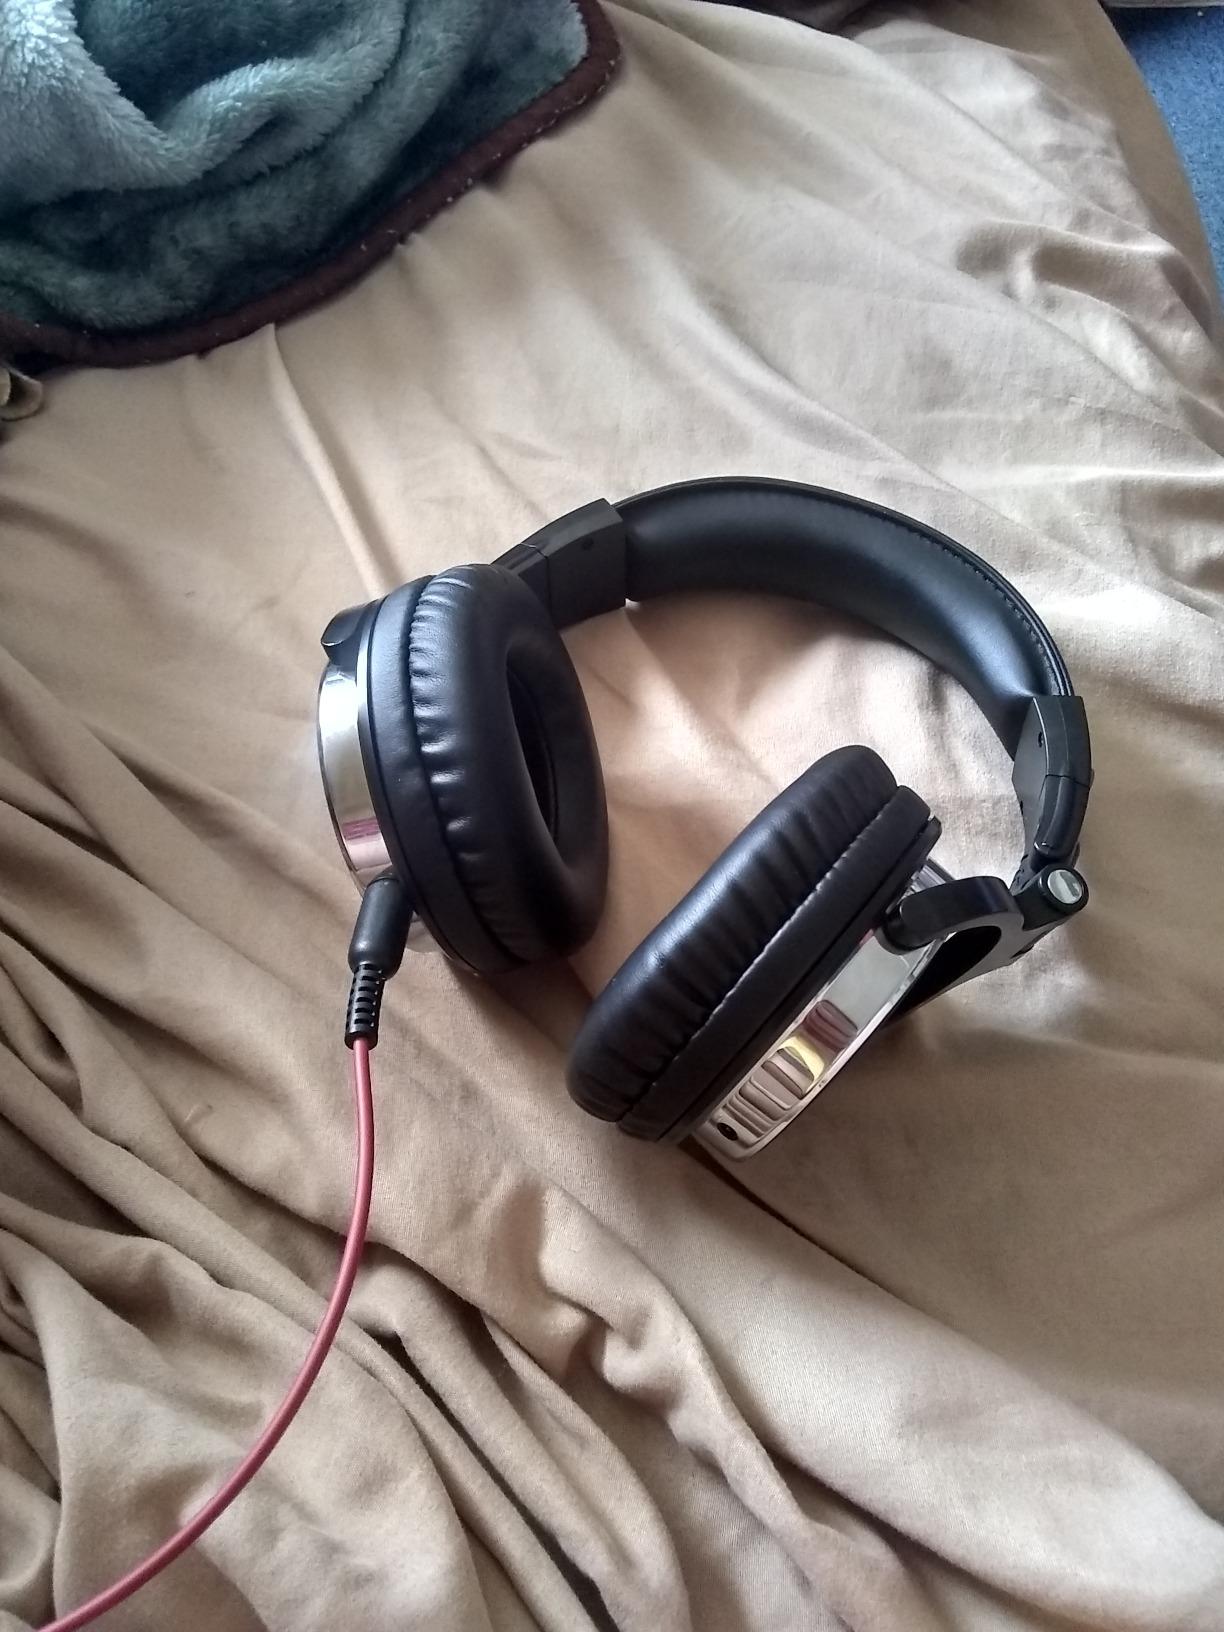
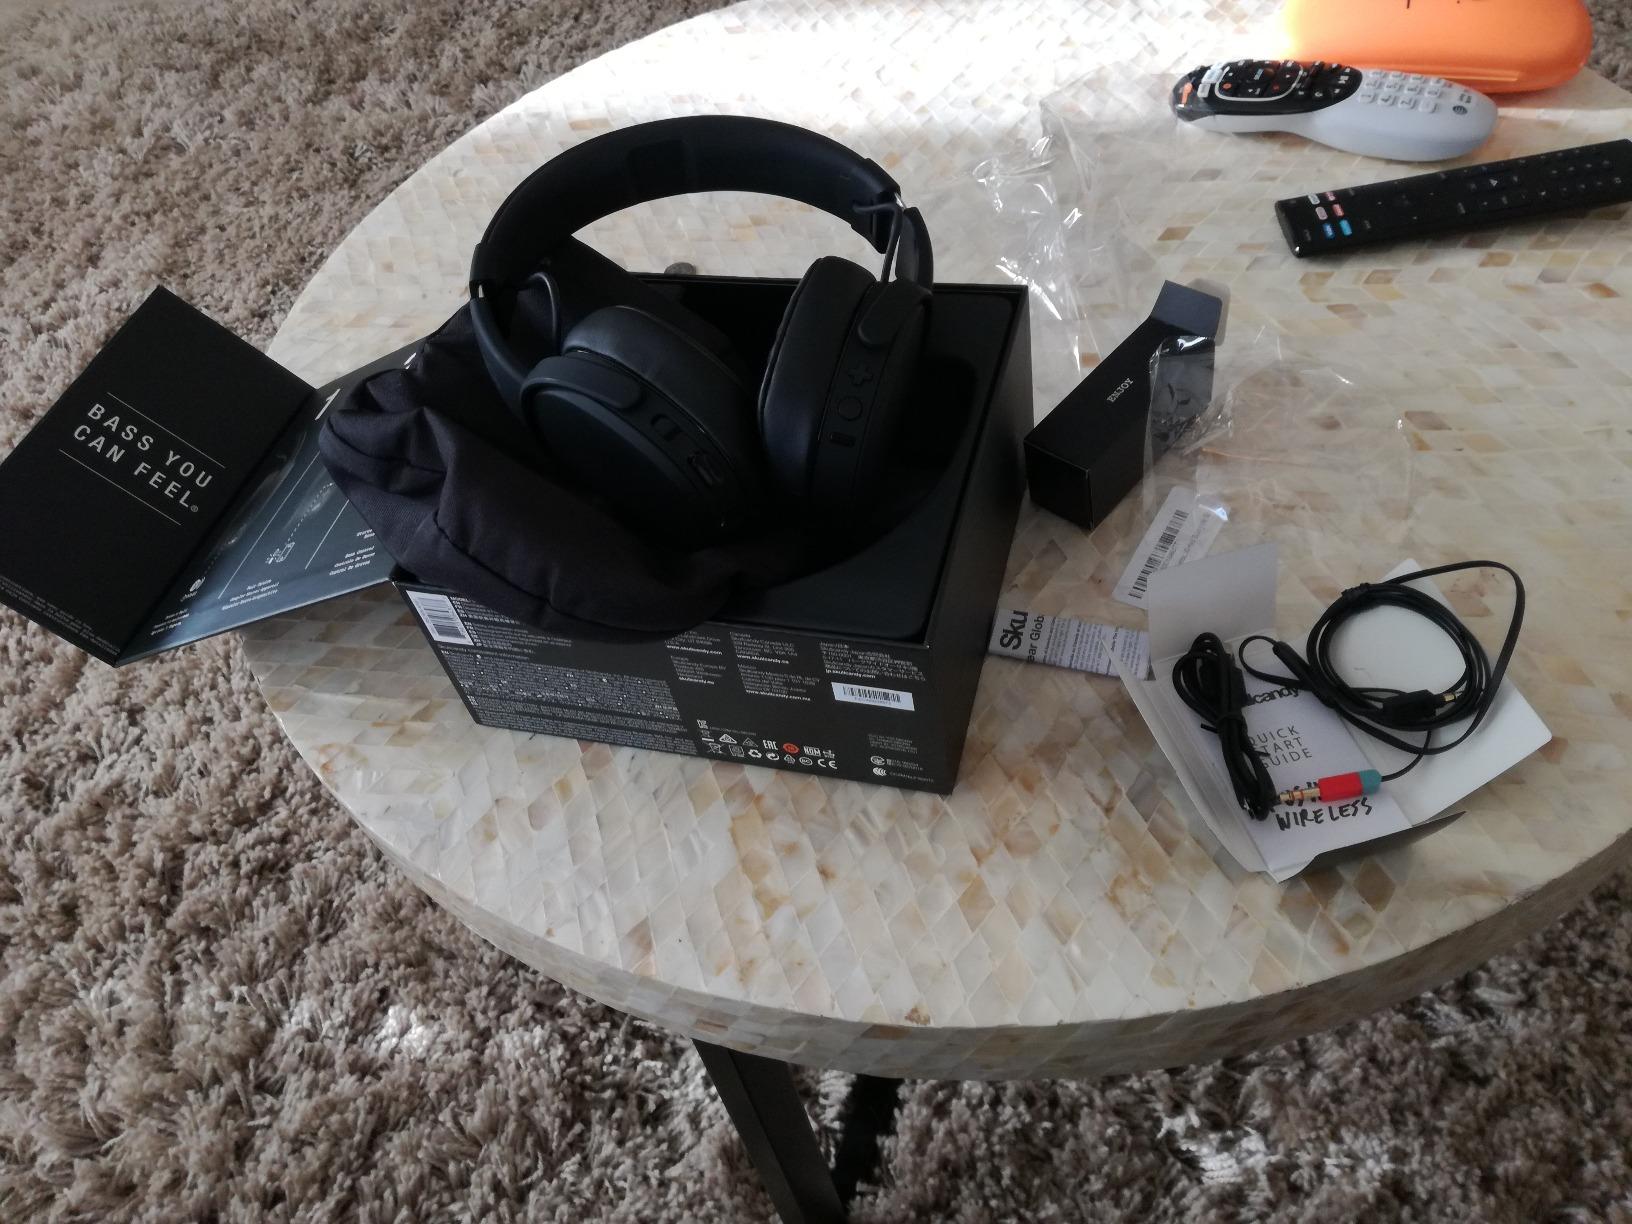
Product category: headphones
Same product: no